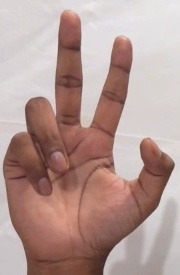
ASL sign: 3